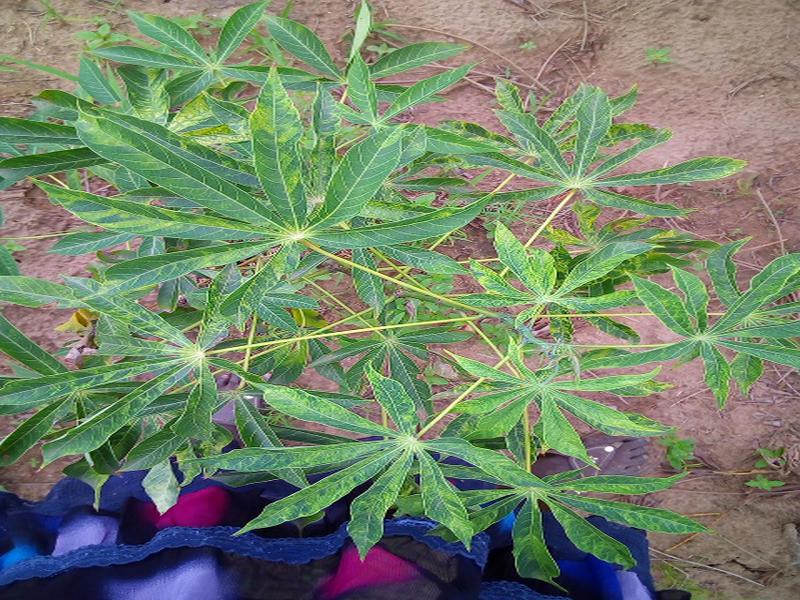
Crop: cassava
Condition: mosaic_disease